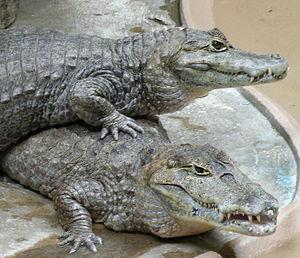
Caiman crocodilus, le Caïman à lunettes, est une espèce de crocodiliens de la famille des Alligatoridae. Sa présence en France se limite à Guyane où son commerce et sa détention sont interdits.